Bellenden Ker, Queensland

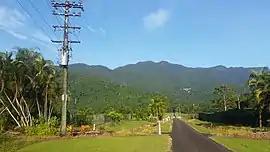
Looking from Telecom Road in the locality of Bellenden Ker toward the mountain summit, 2018

Bellenden Ker is a rural town and locality in the Cairns Region, Queensland, Australia. In the , the locality of Bellenden Ker had a population of 229 people.